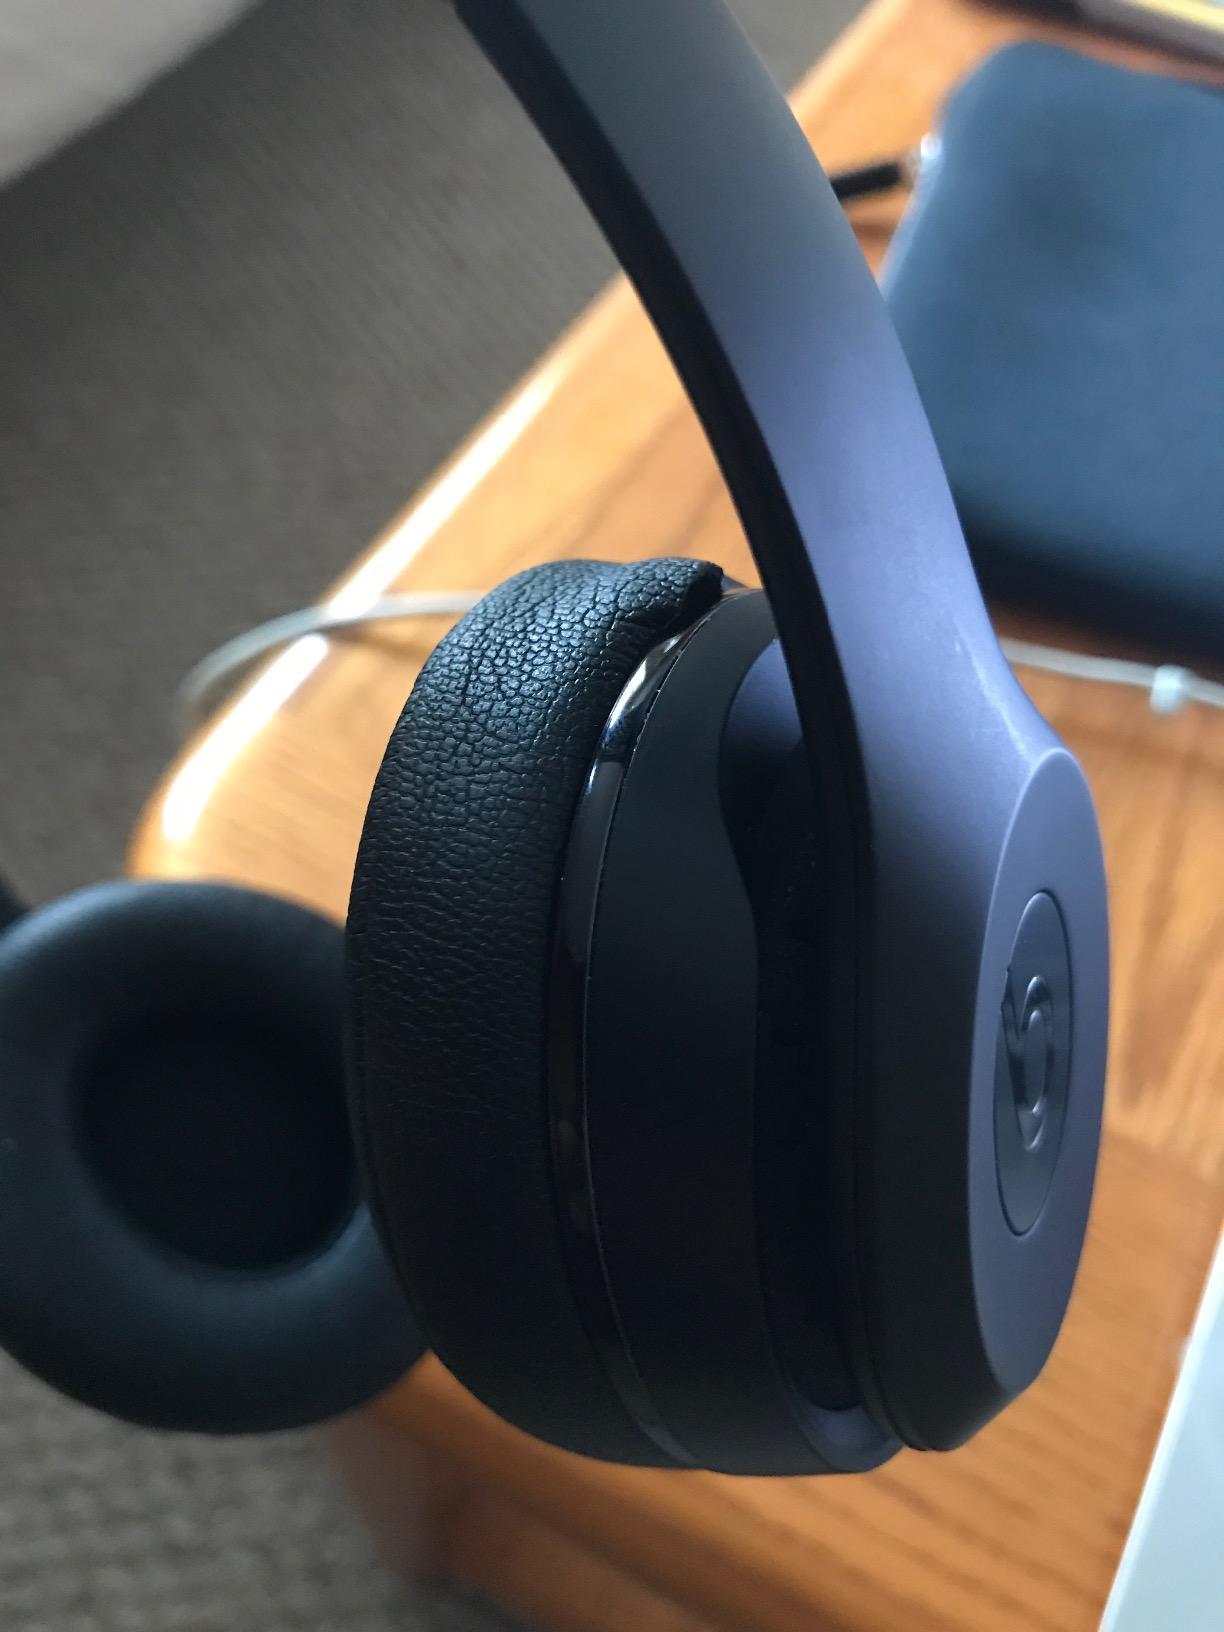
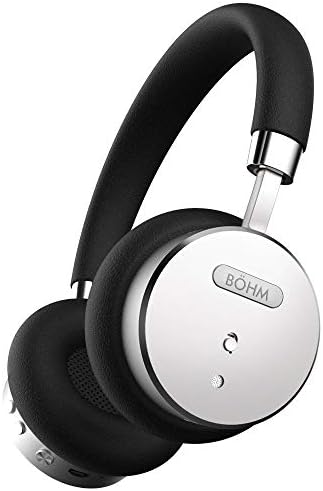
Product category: headphones
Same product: no